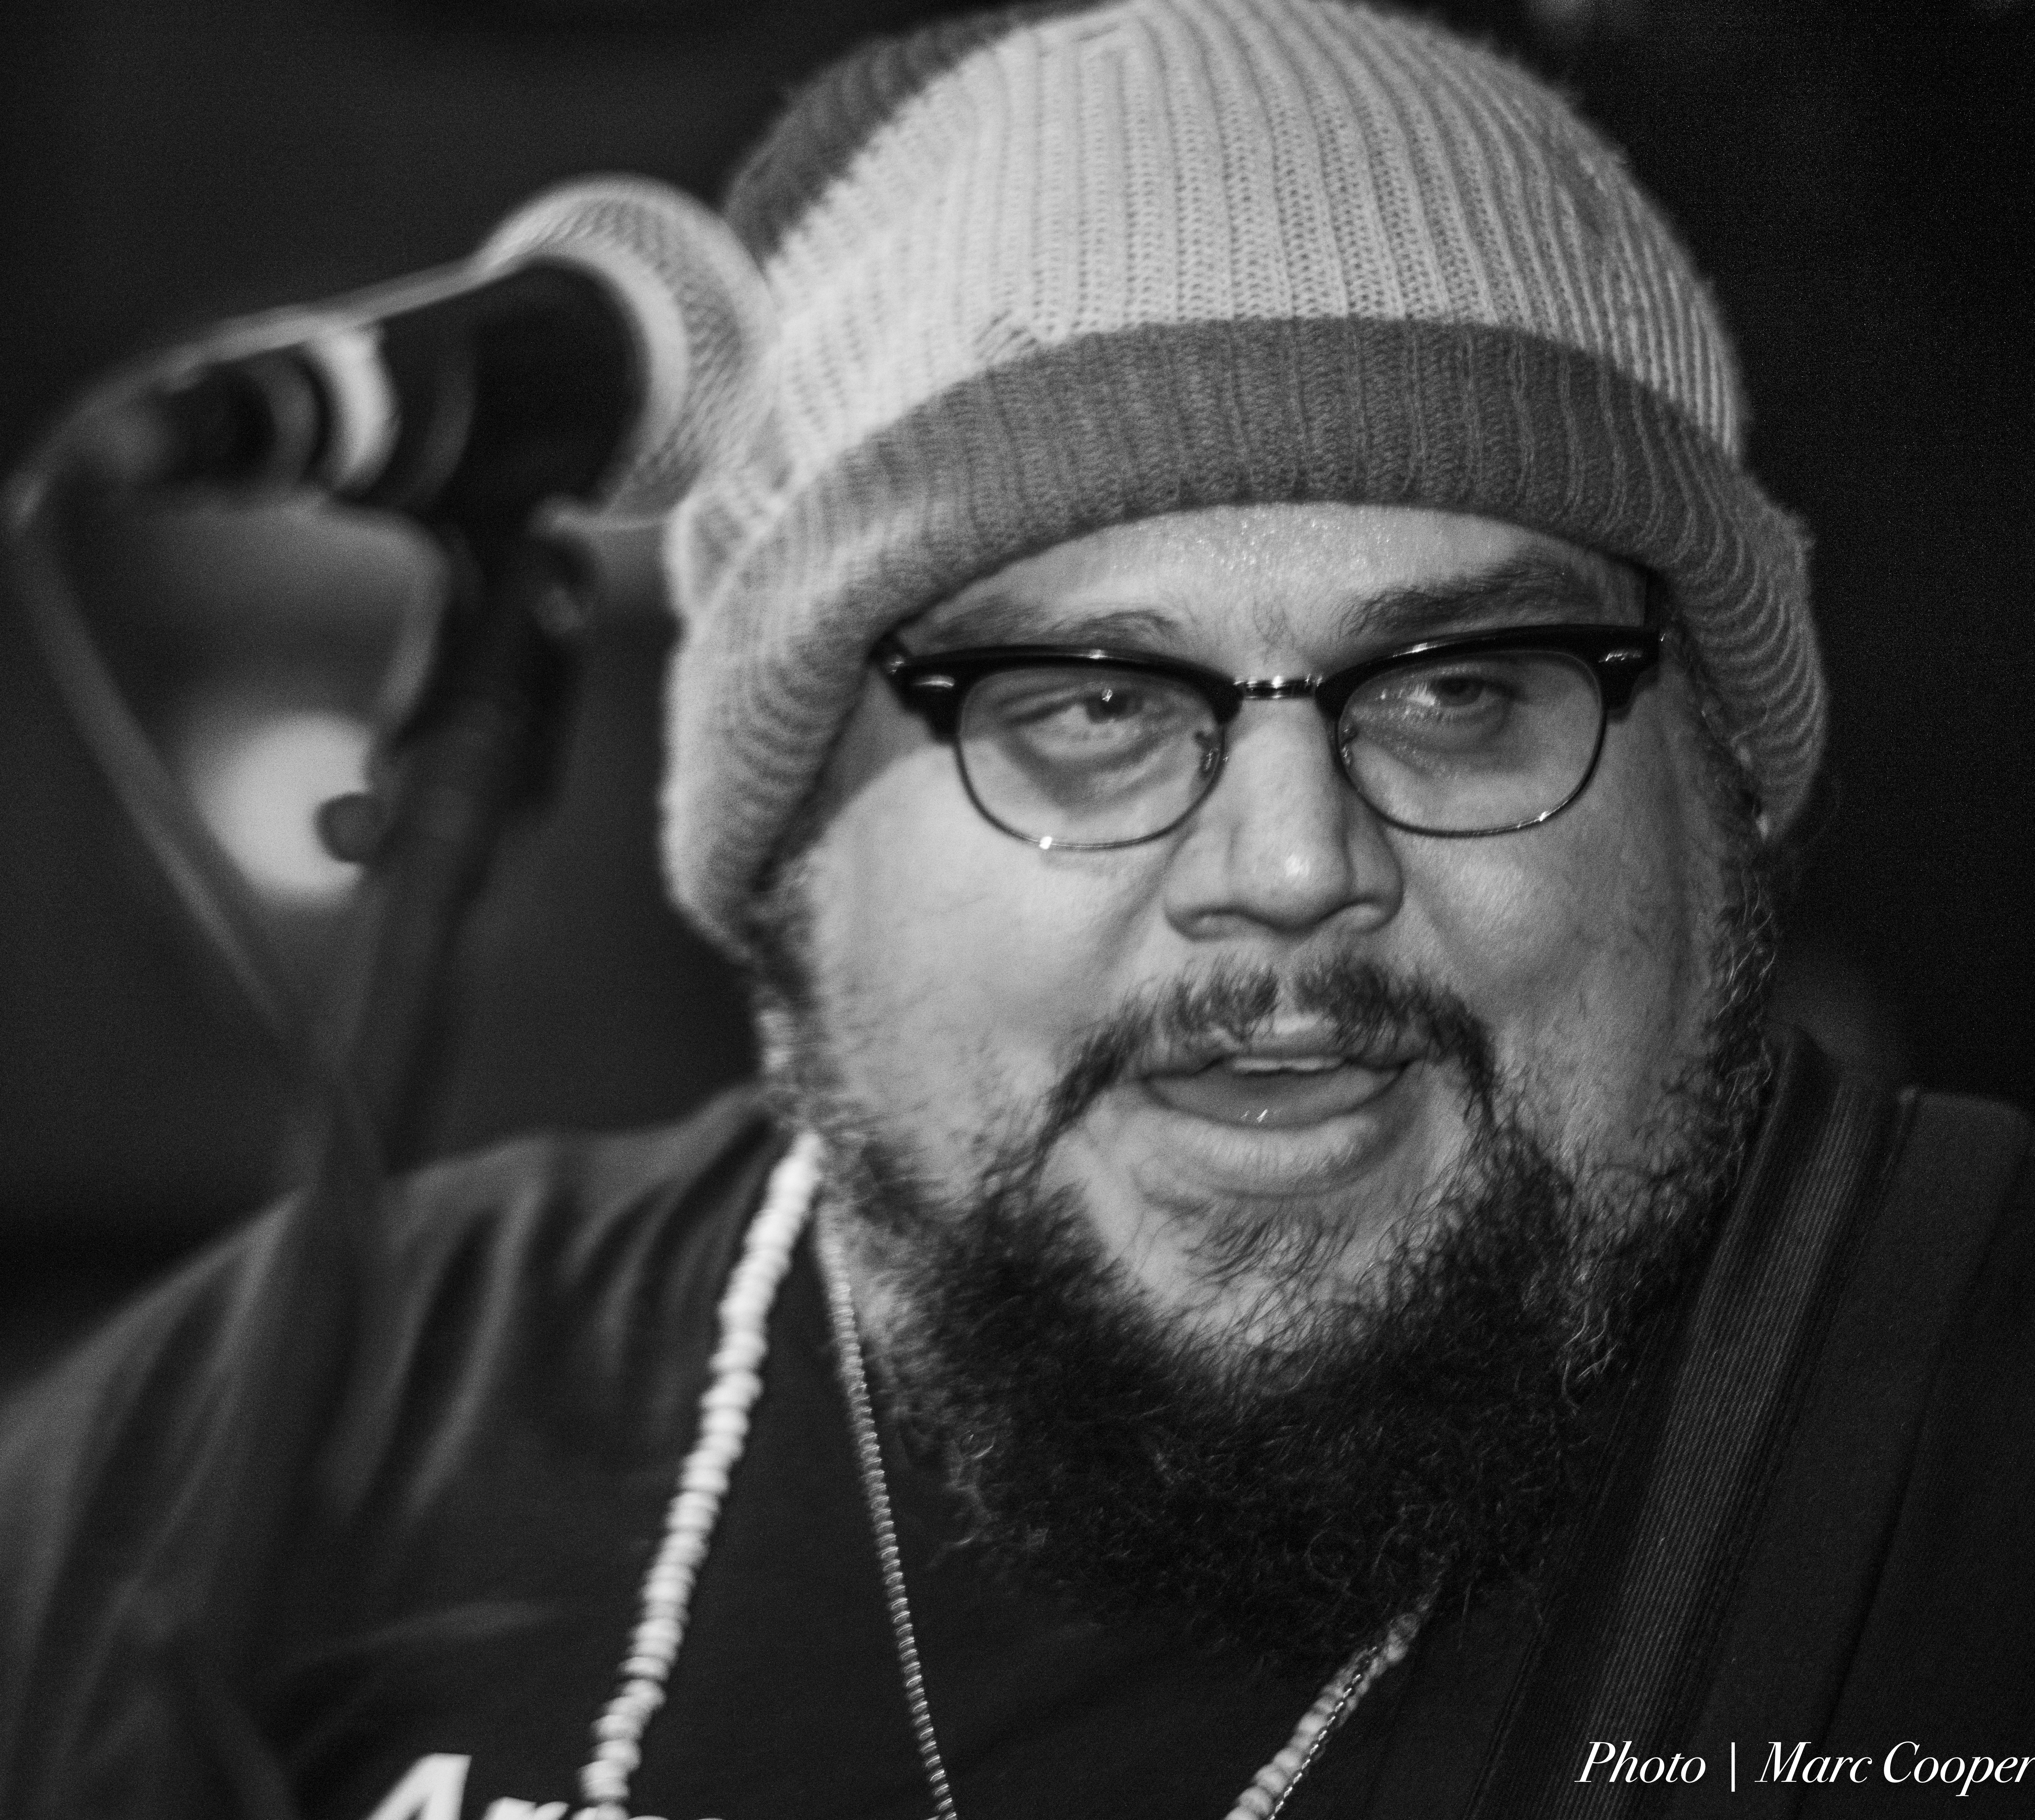
man, person, music, black and white, hair, guitar, live, portrait, hat, nikon, musician, profession, black, monochrome, california, hairstyle, beard, beanie, blues, glasses, noir, lightroom, blancoynegro, d810, los, angeles, guitarist, cadillaczack, mauisugarmillsaloon, matteo, gino, monochrome photography, facial hair, vision care